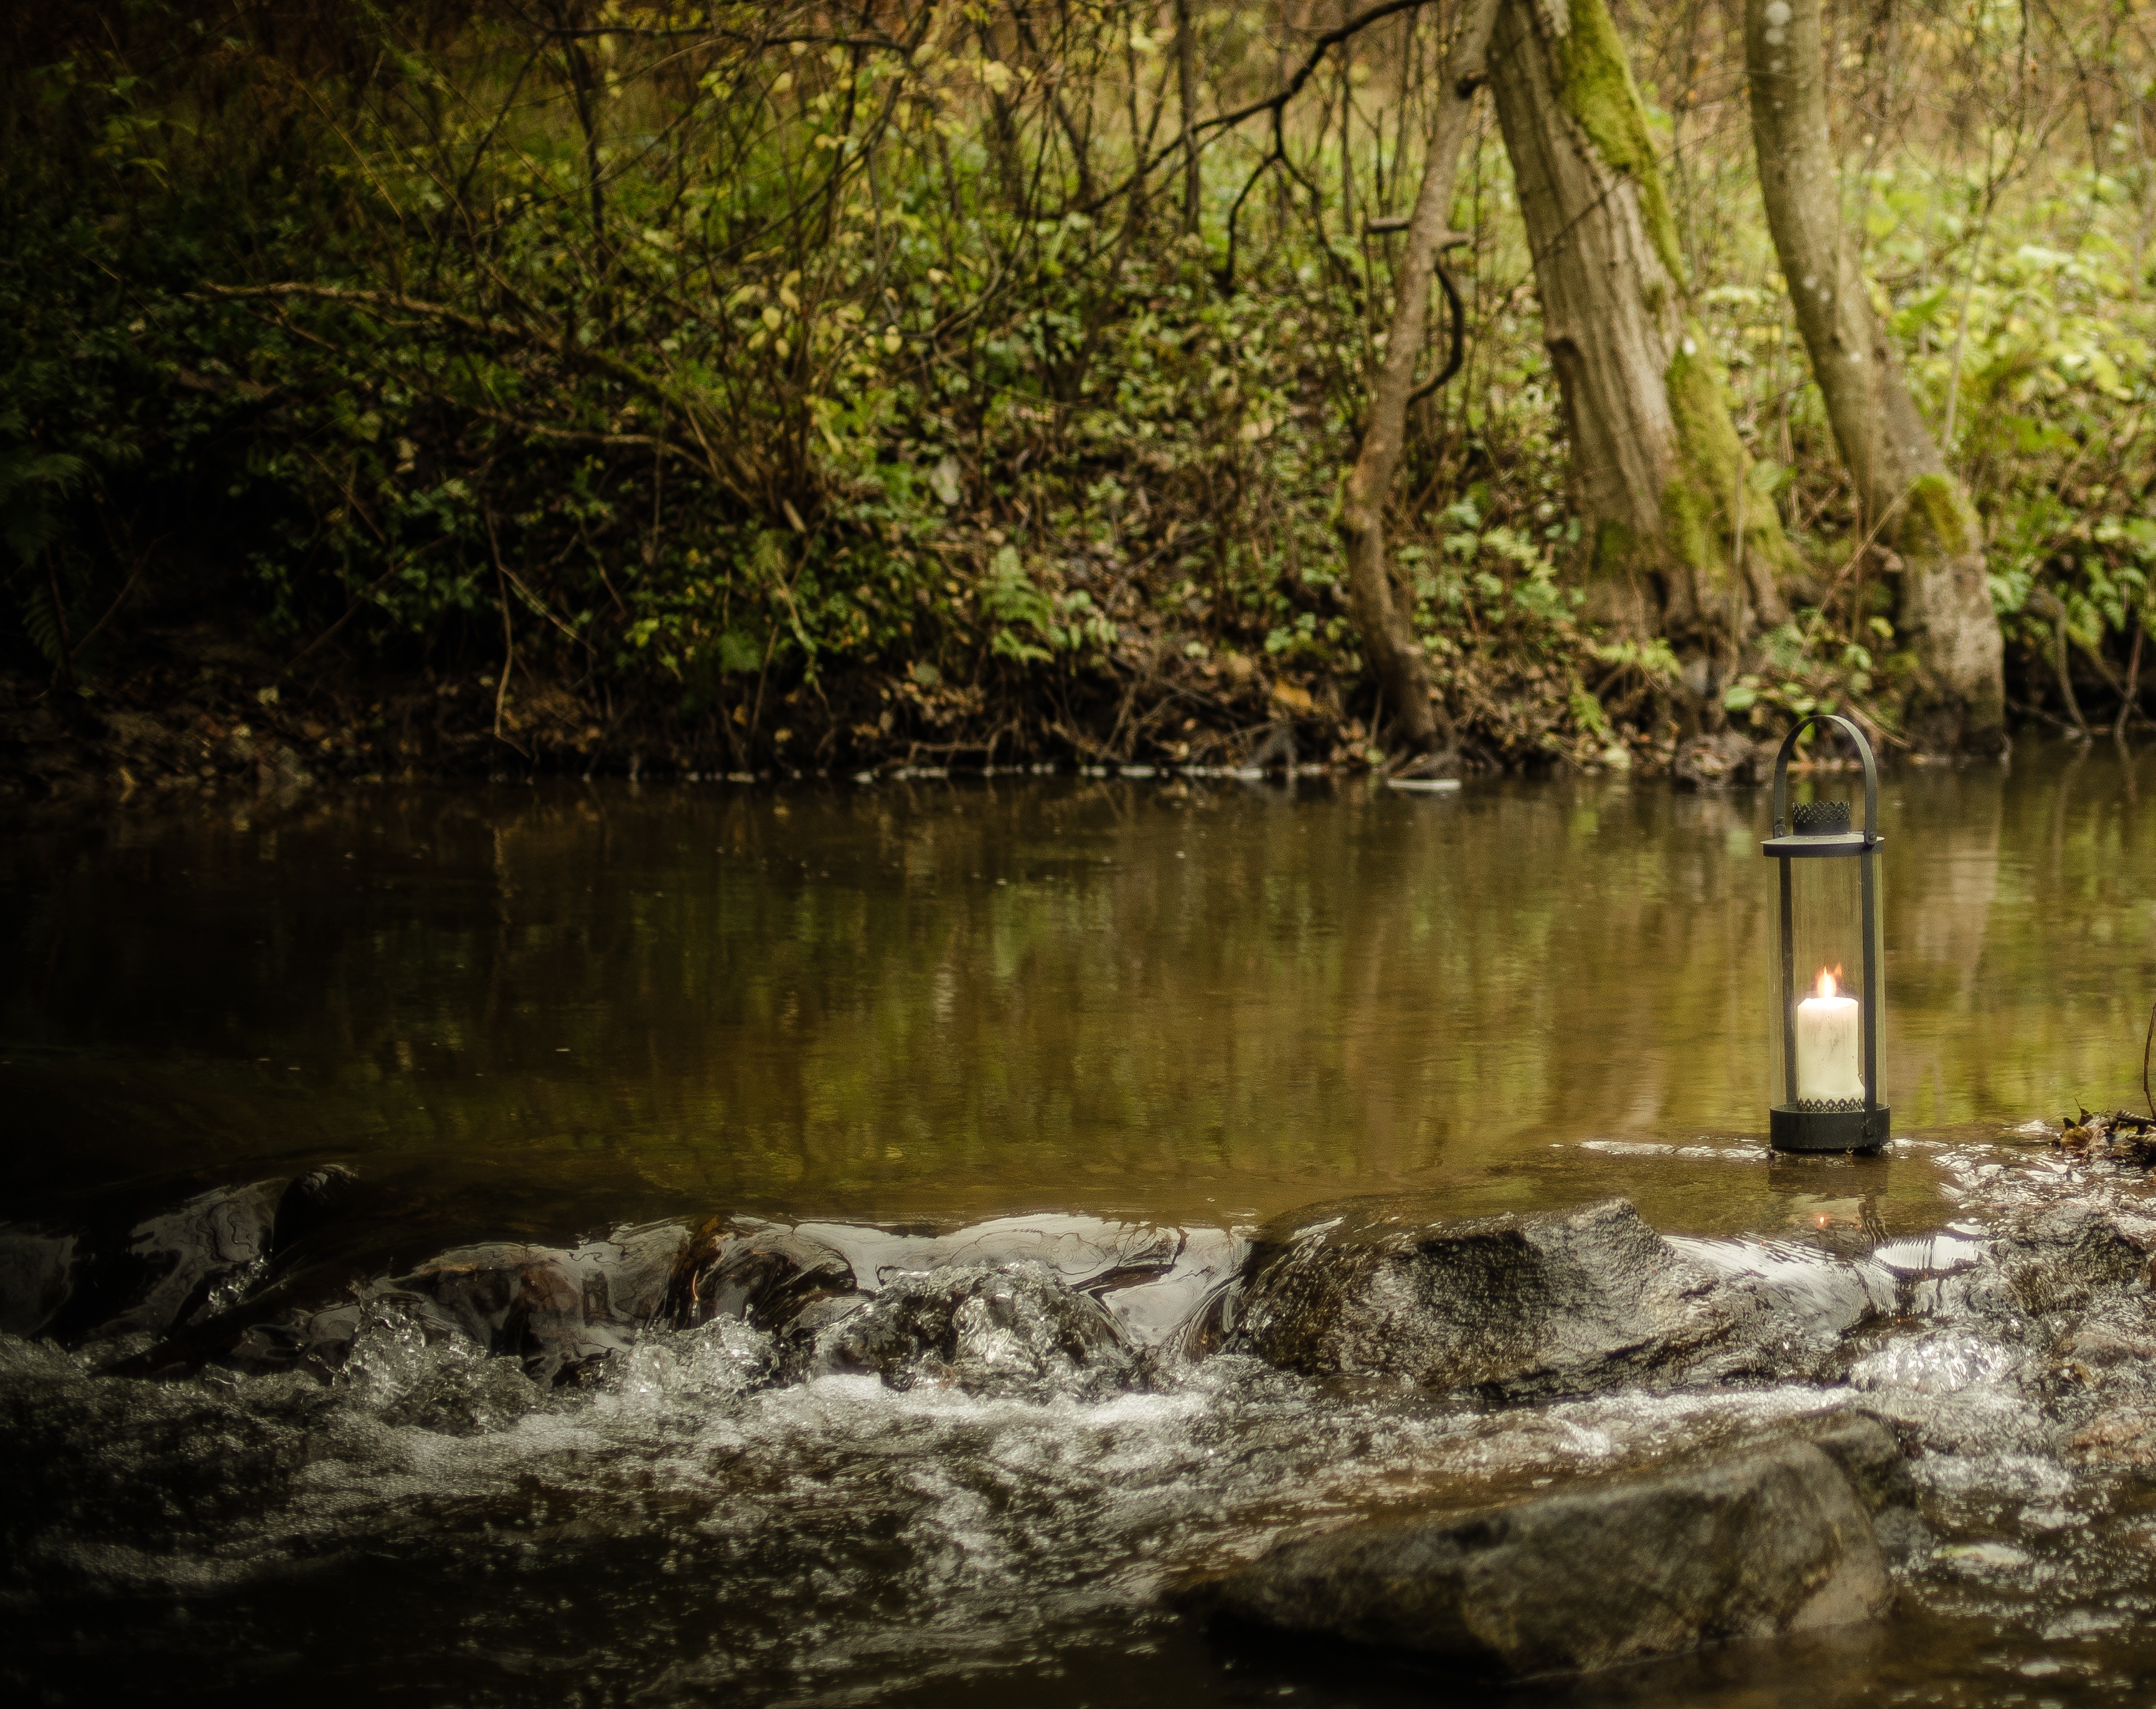
landscape, tree, water, nature, forest, creek, wilderness, lake, river, stream, reflection, jungle, autumn, rapid, body of water, woodland, habitat, natural environment, geographical feature